Kulottunga I

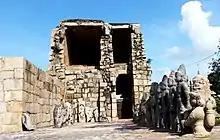
Ruins of the early medieval city of Gangaikonda Cholapuram

The Chola kingdom remained formidable under Kulottunga in his 45th regnal year (c. 1115 CE). Except for the loose hold over Lanka, the rest of the empire remained intact. The boundary between the Cholas and the Western Chalukyas was Tungabhadra river. The hold over Vengi was quite firm, and Dakkina Kosala (south-west Kalinga) and some parts of Kalinga (proper) including the capital Kalinganagara, the modern Mukhalingam in the Srikakulam district, was under the Chola rule. Port Quilon, on the Malabar Coast, was recovered by prince Vikrama Chola sometime between c. 1102 and c. 1118.